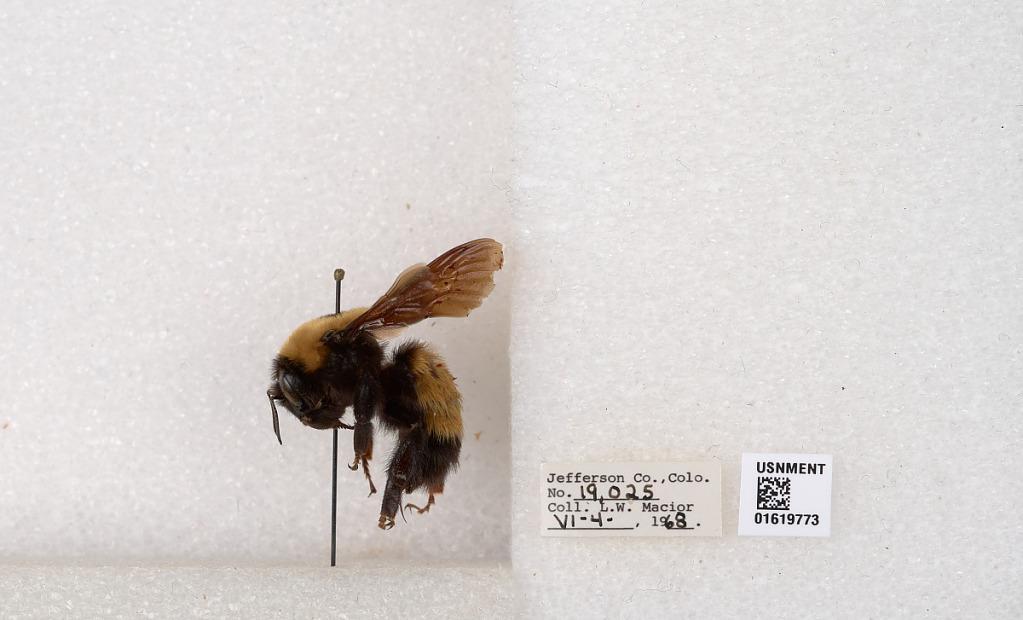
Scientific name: Bombus (Bombus) nevadensis Cresson